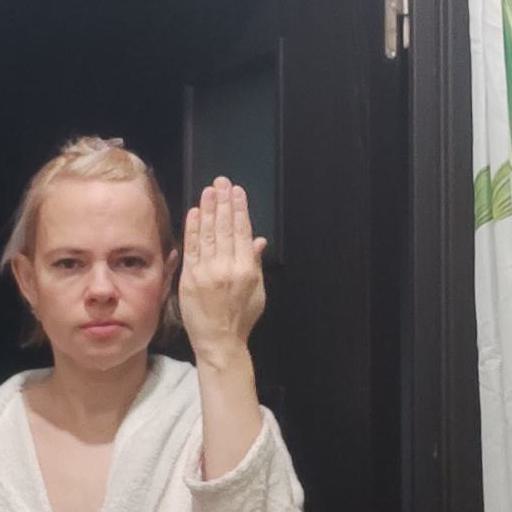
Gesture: stop_inverted